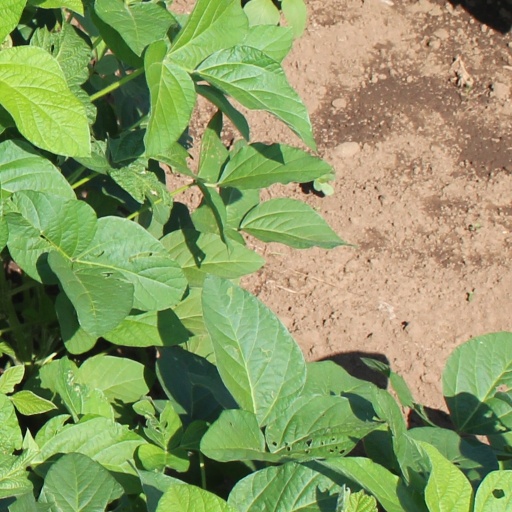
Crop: soybean